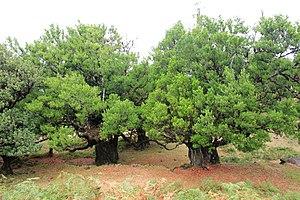
Le genre Laurus contient trois espèces d'arbres sempervirents appartenant à la famille des Lauracées.